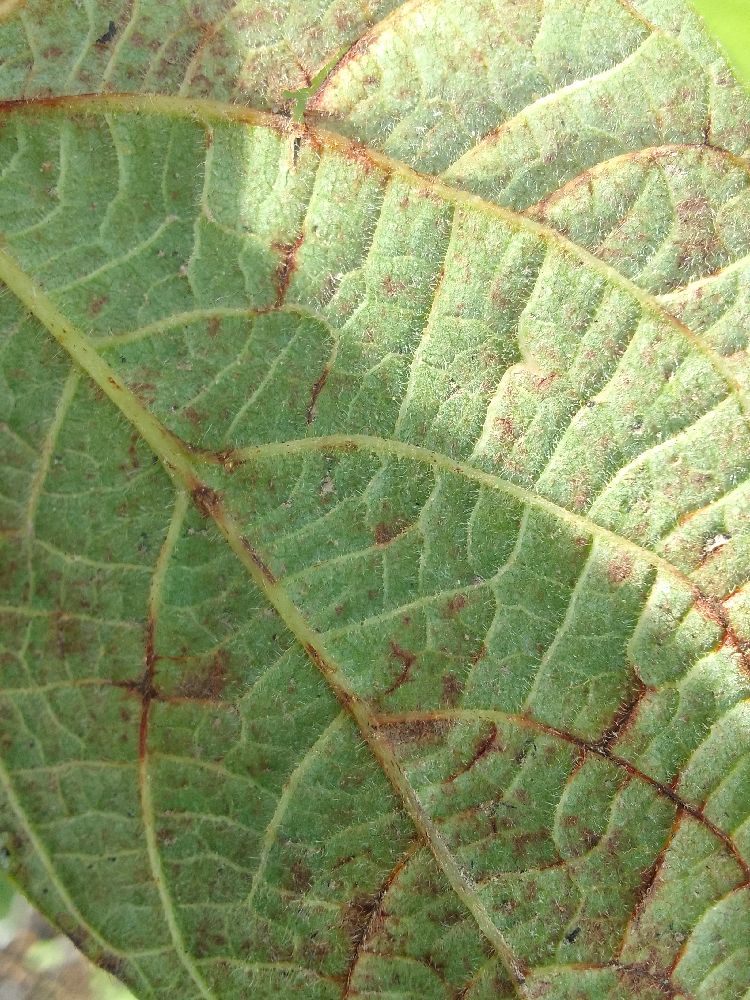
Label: anthracnose